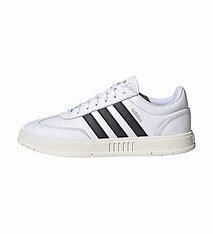
Brand: adidas
Model: neo Adidas NEO Gradas